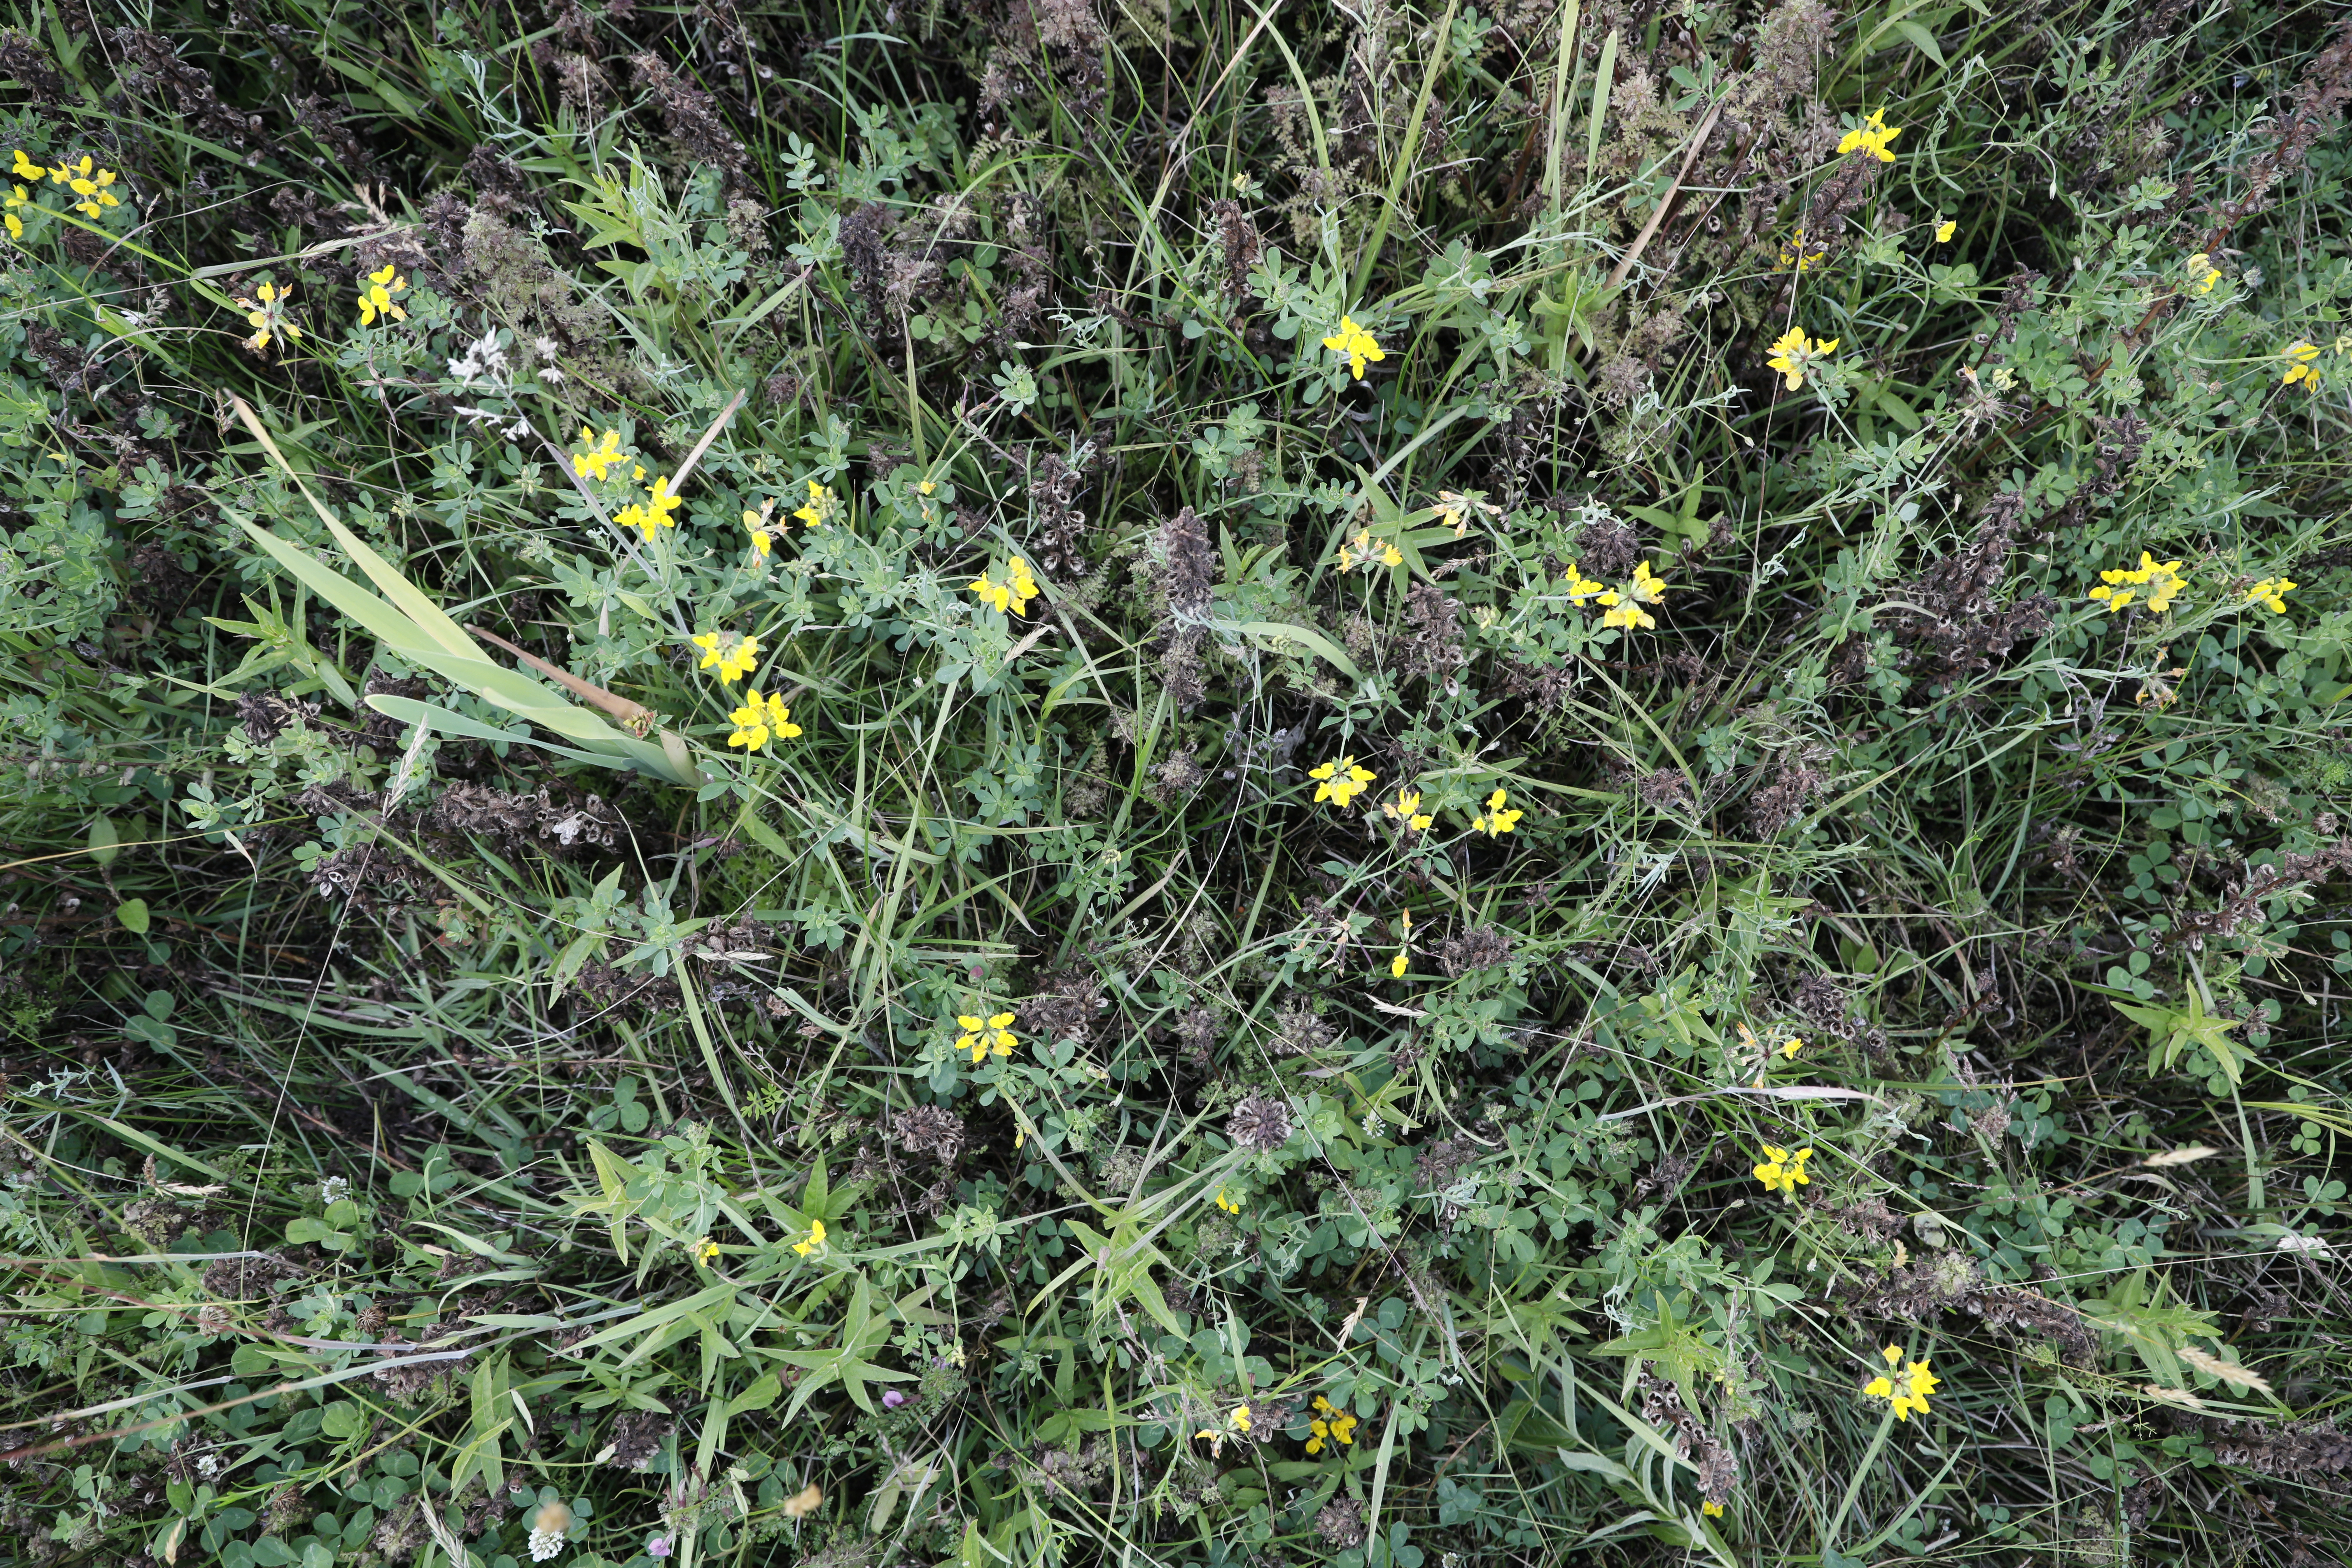
Plant species: Lotus corniculatus , Trifolium repens, Pedicularis palustris